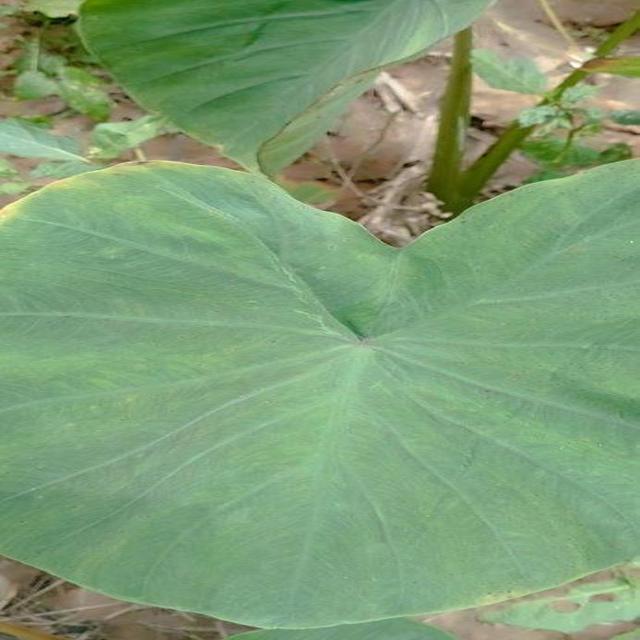
Label: Early_Blight